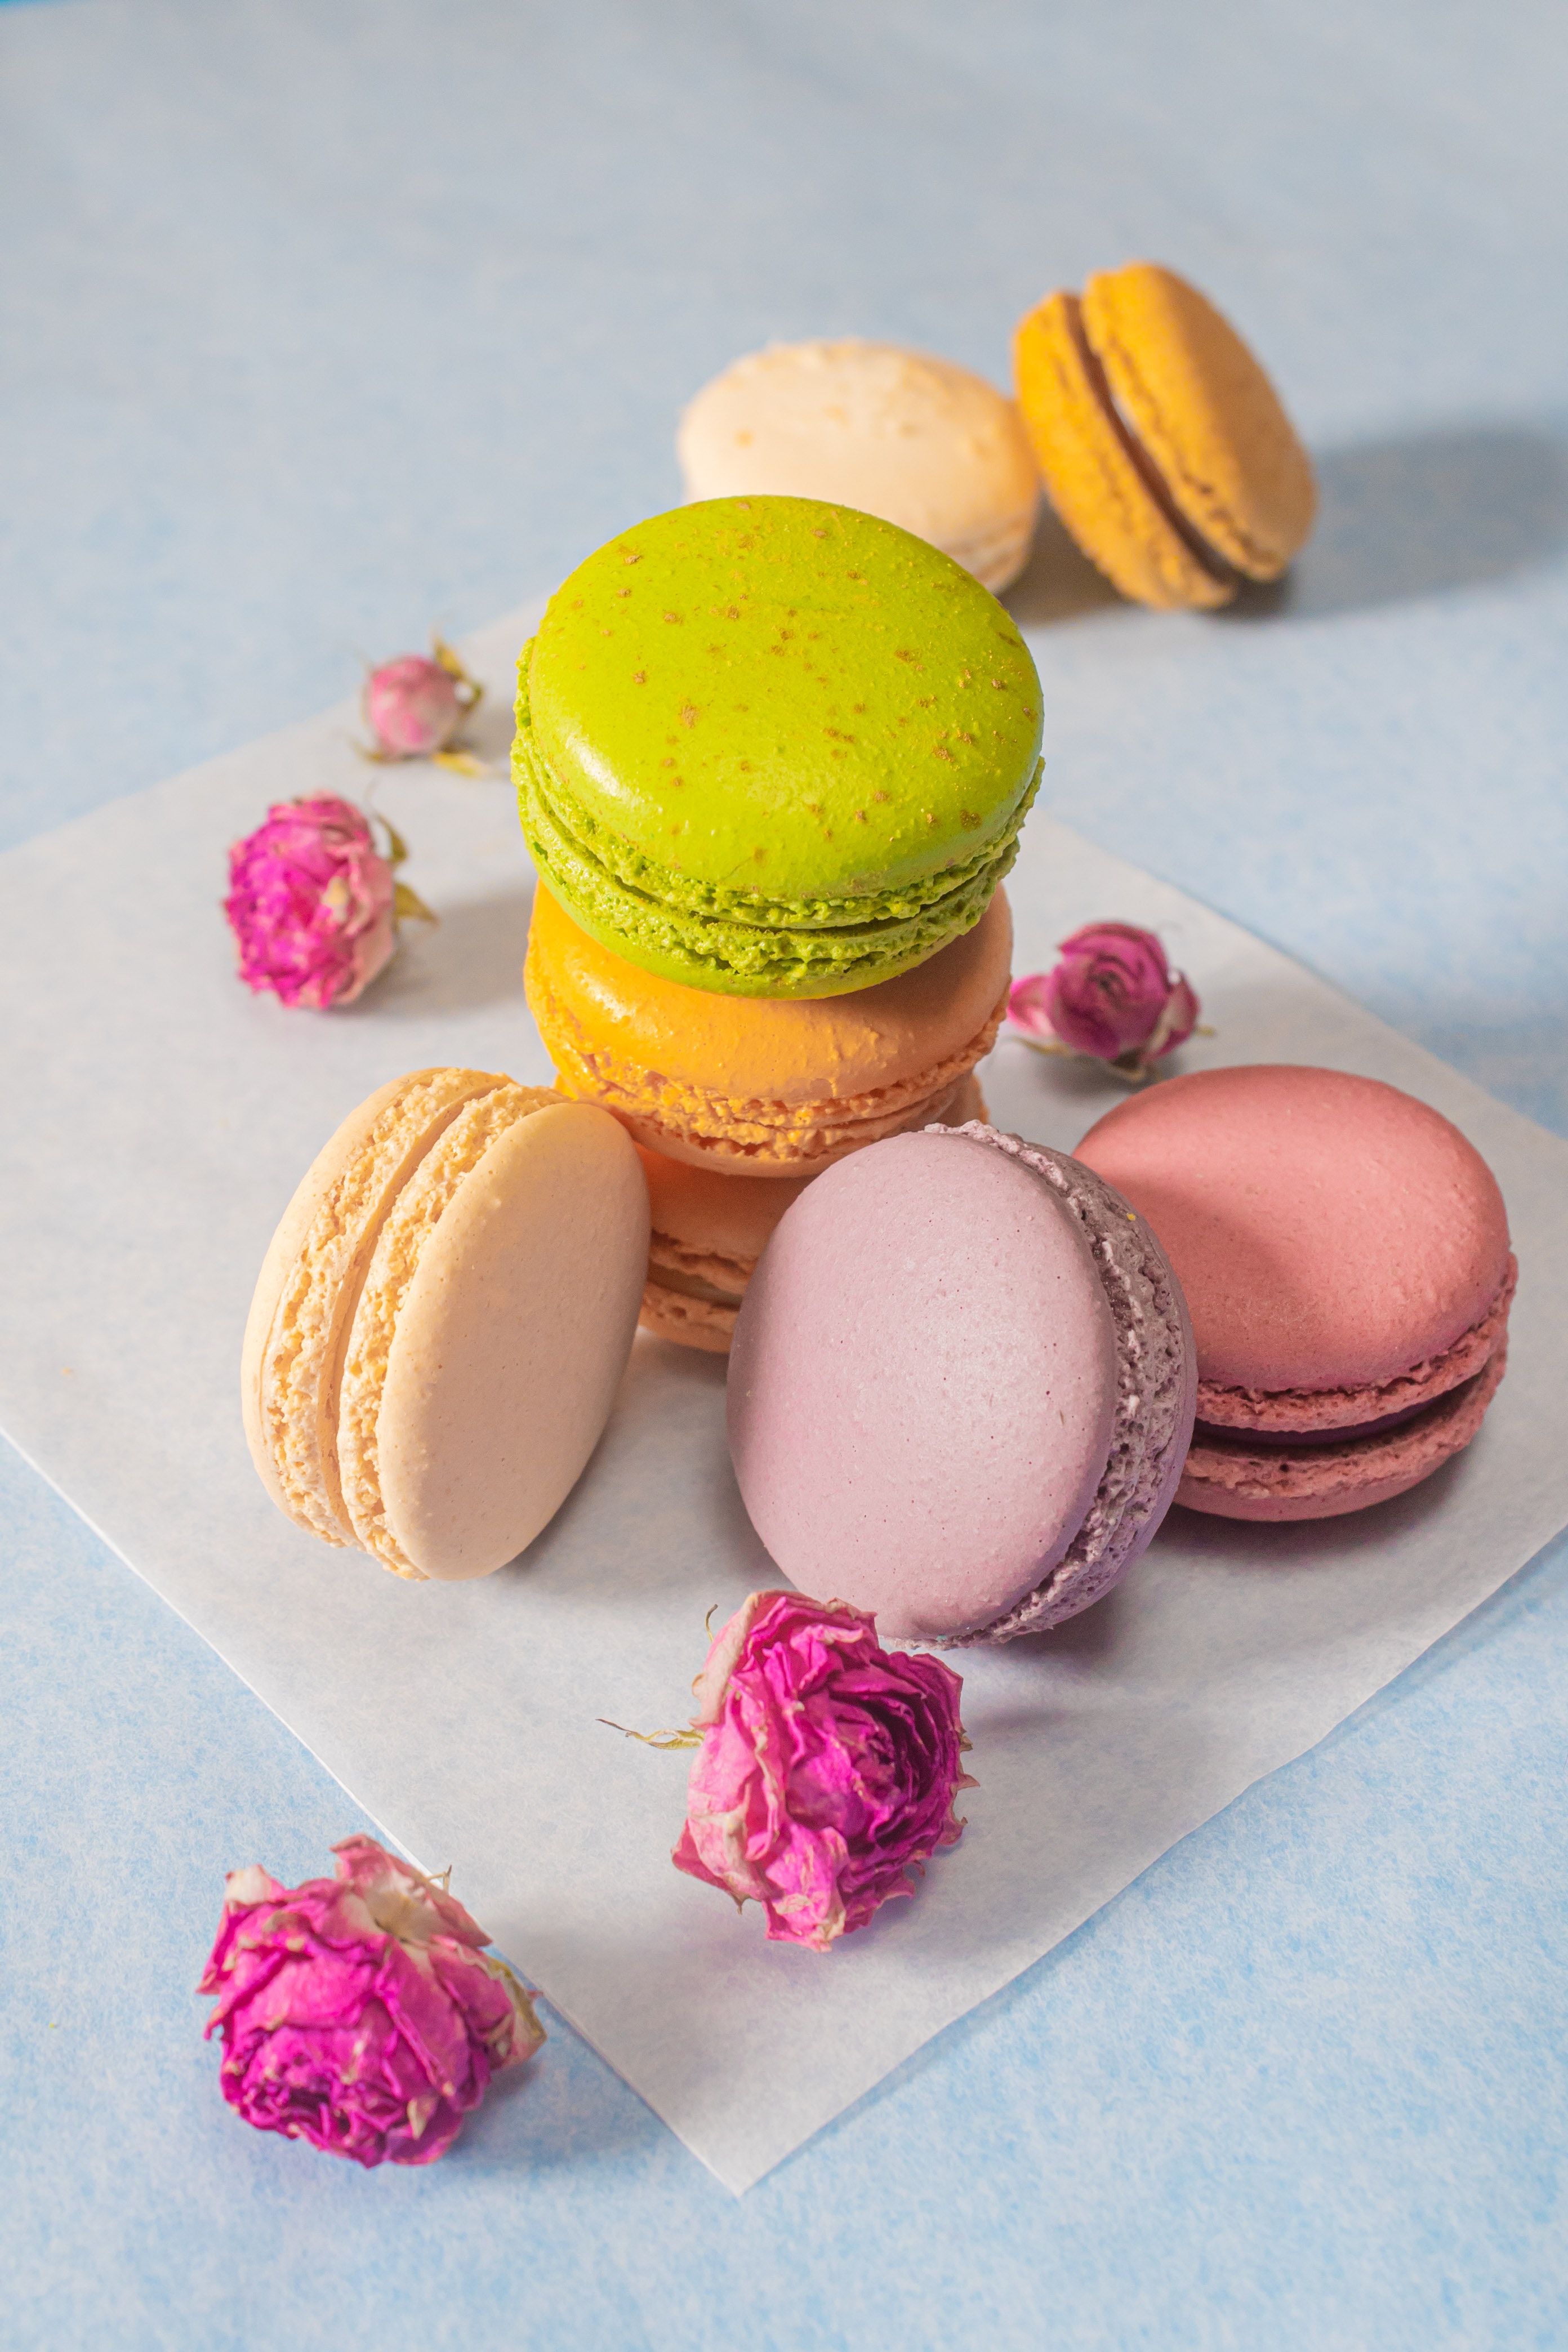
cake, food, macaroon, tableware, ingredient, baked goods, recipe, cuisine, dish, easter egg, plate, buttercream, dessert, fondant, finger food, frozen dessert, Sandwich Cookies, sweetness, baking, confectionery, event, magenta, easter, fashion accessory, egg, art, junk food, comfort food, dishware, cookie, Baking cup, chocolate, fast food, snack, icing, platter, petit four, sugar paste, dondurma, peach, patisserie, garnish, cake decorating, pastry, superfood, holiday, heart, cookies and crackers, bonbon